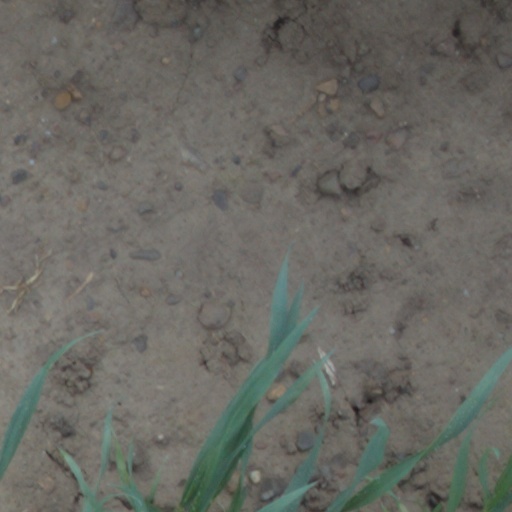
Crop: wheat